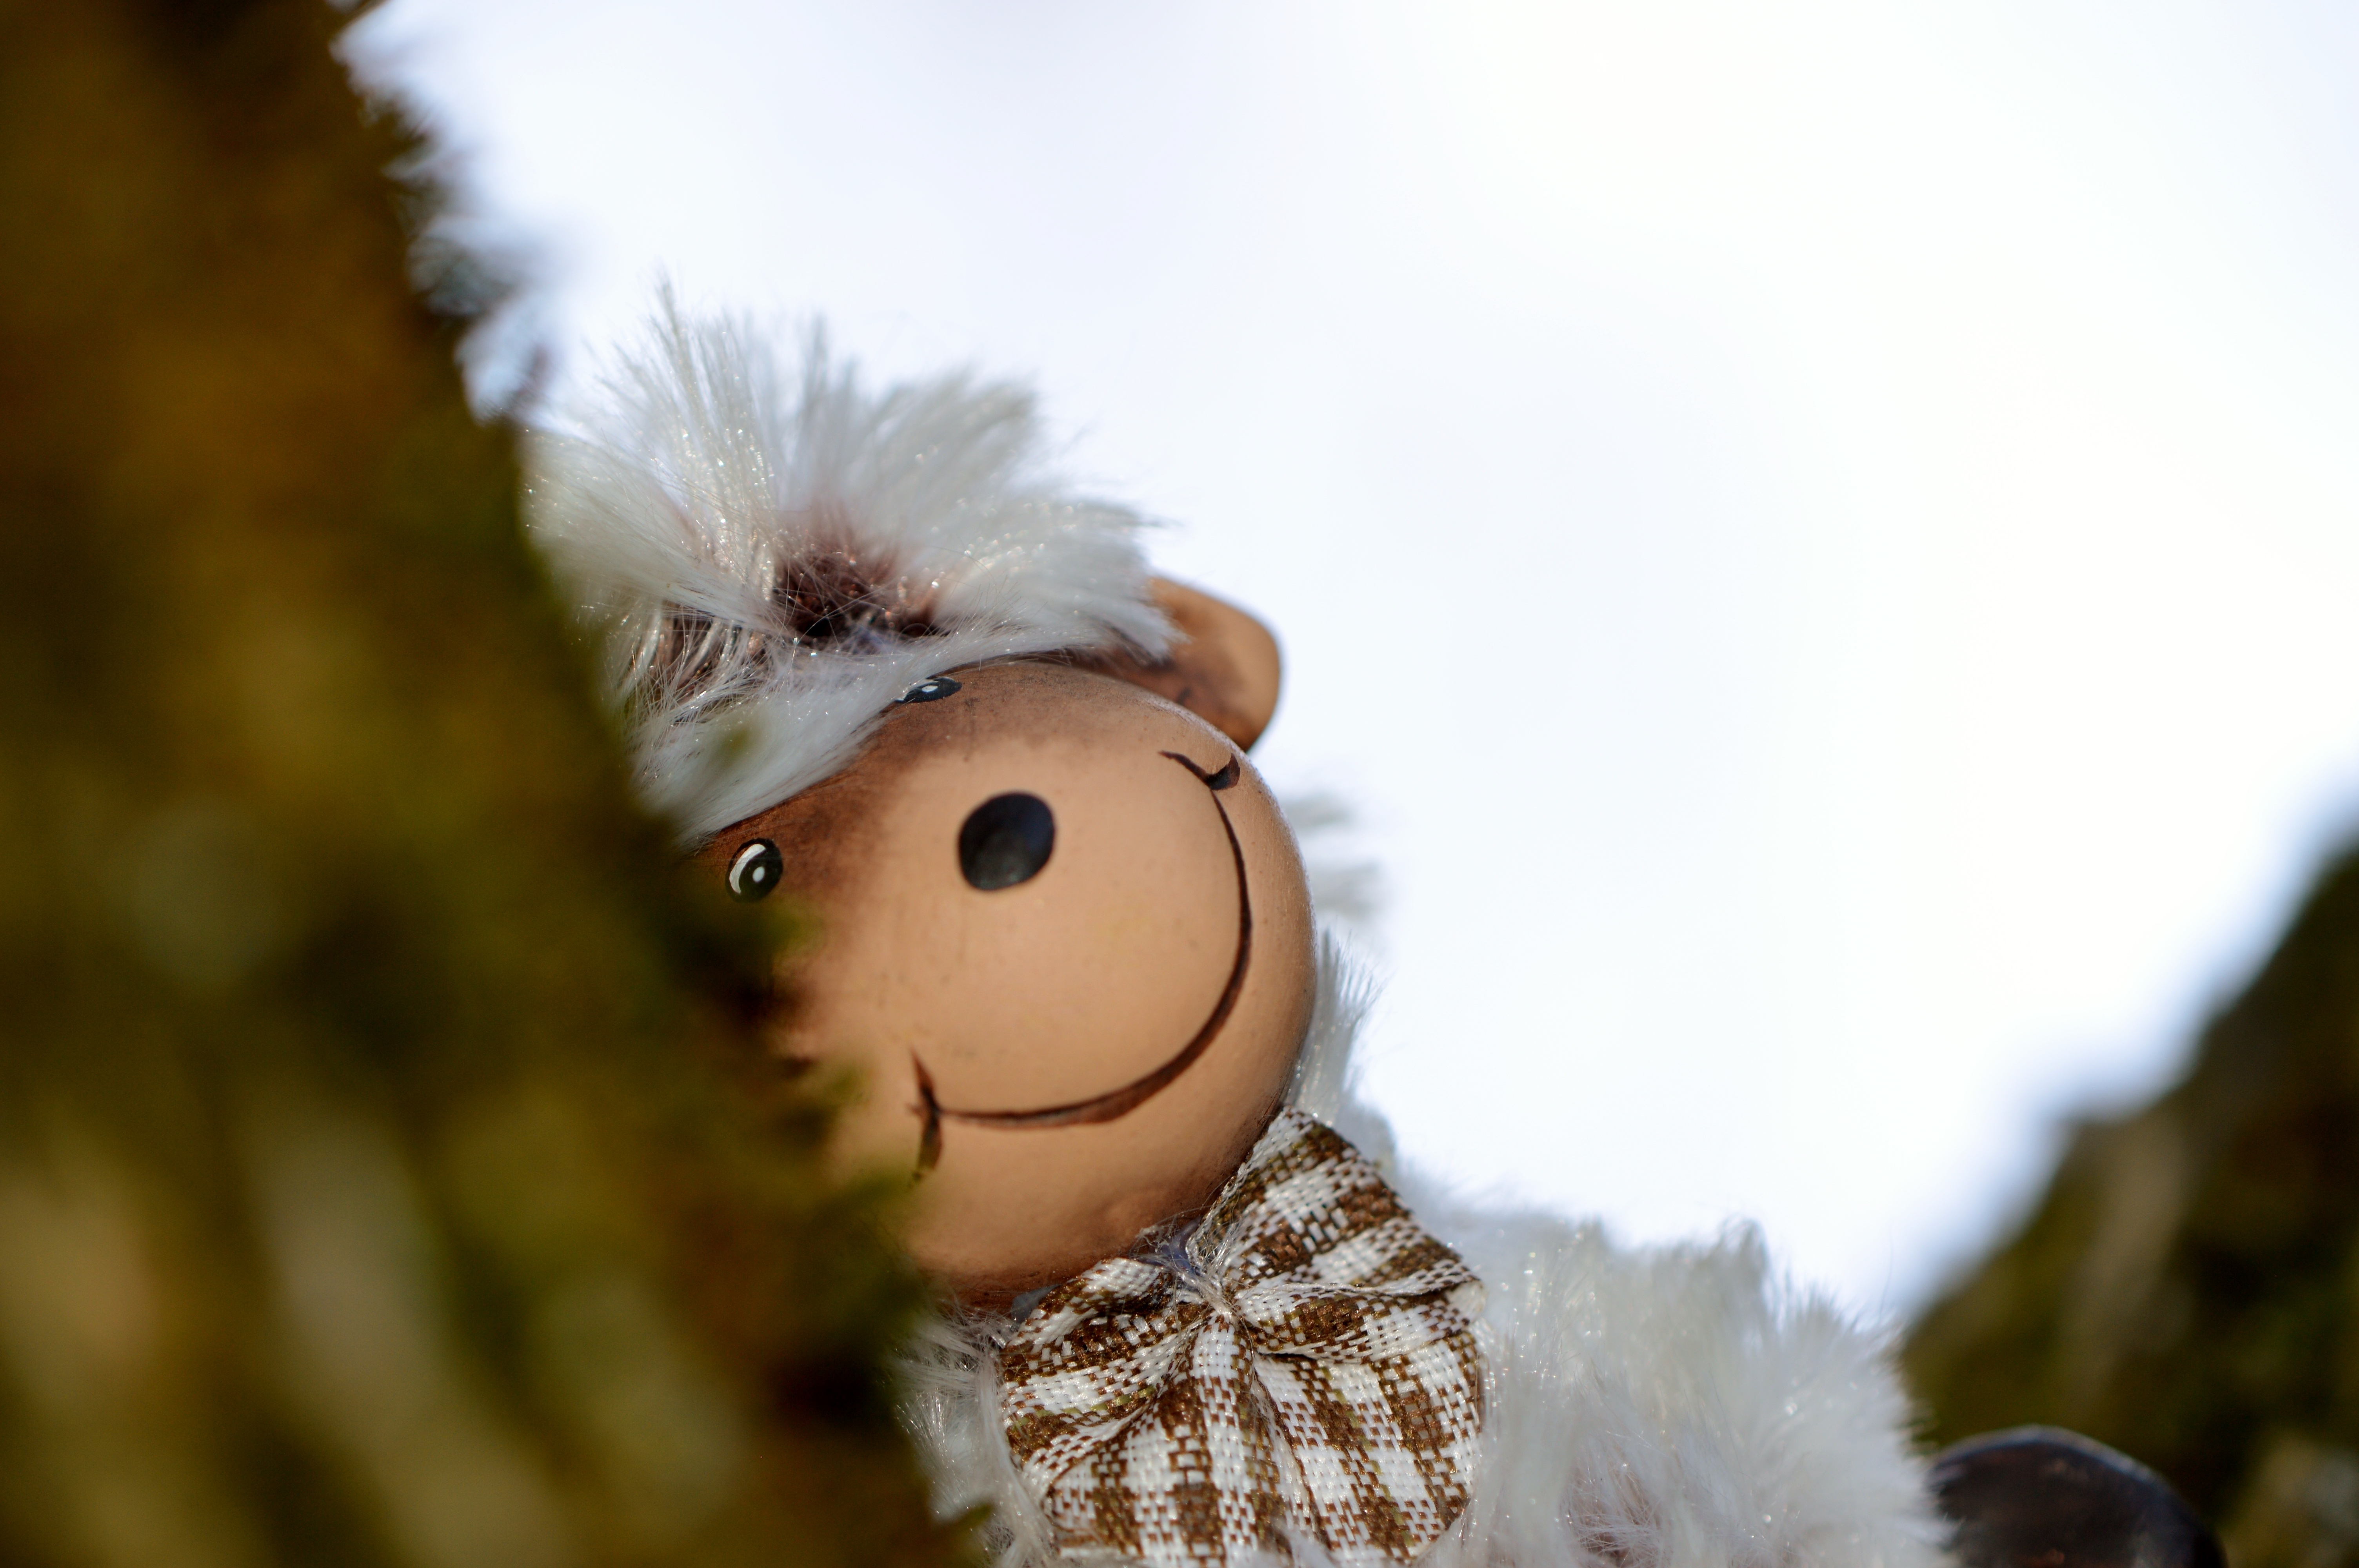
cute, fur, sheep, toy, close up, doll, head, skin, funny, animal world, soft toy, stuffed toy